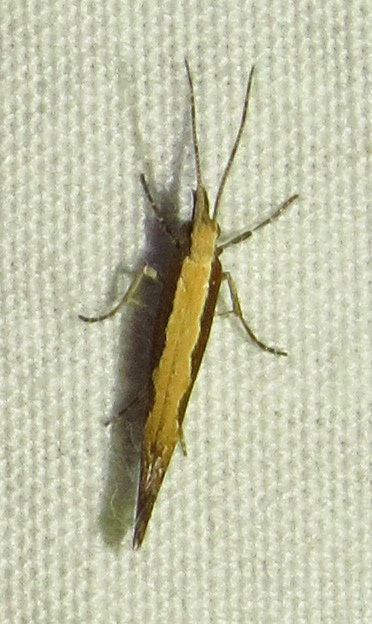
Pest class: diamondback_moth